Christopher Guarin

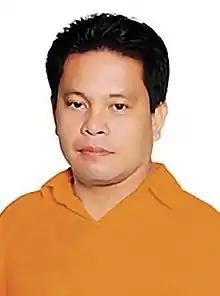

Christopher Guarin ( – January 5, 2012) was a Filipino journalist—an AM radio block timer show host and a local tabloid publisher and editor-in-chief—murdered in General Santos, Philippines. Guarin was the 150th Filipino journalist to have been killed since the democratic revolution of 1986.